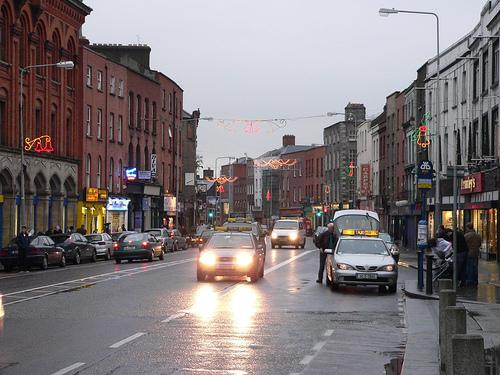
Weather: rain or strom